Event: Nepal Earthquake
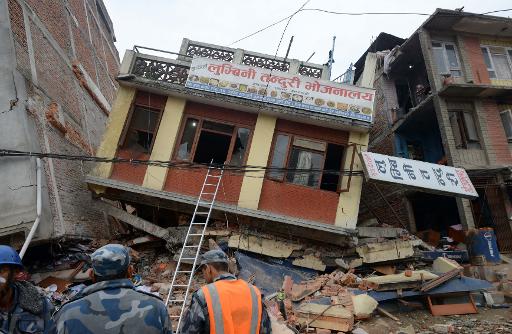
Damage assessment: damage